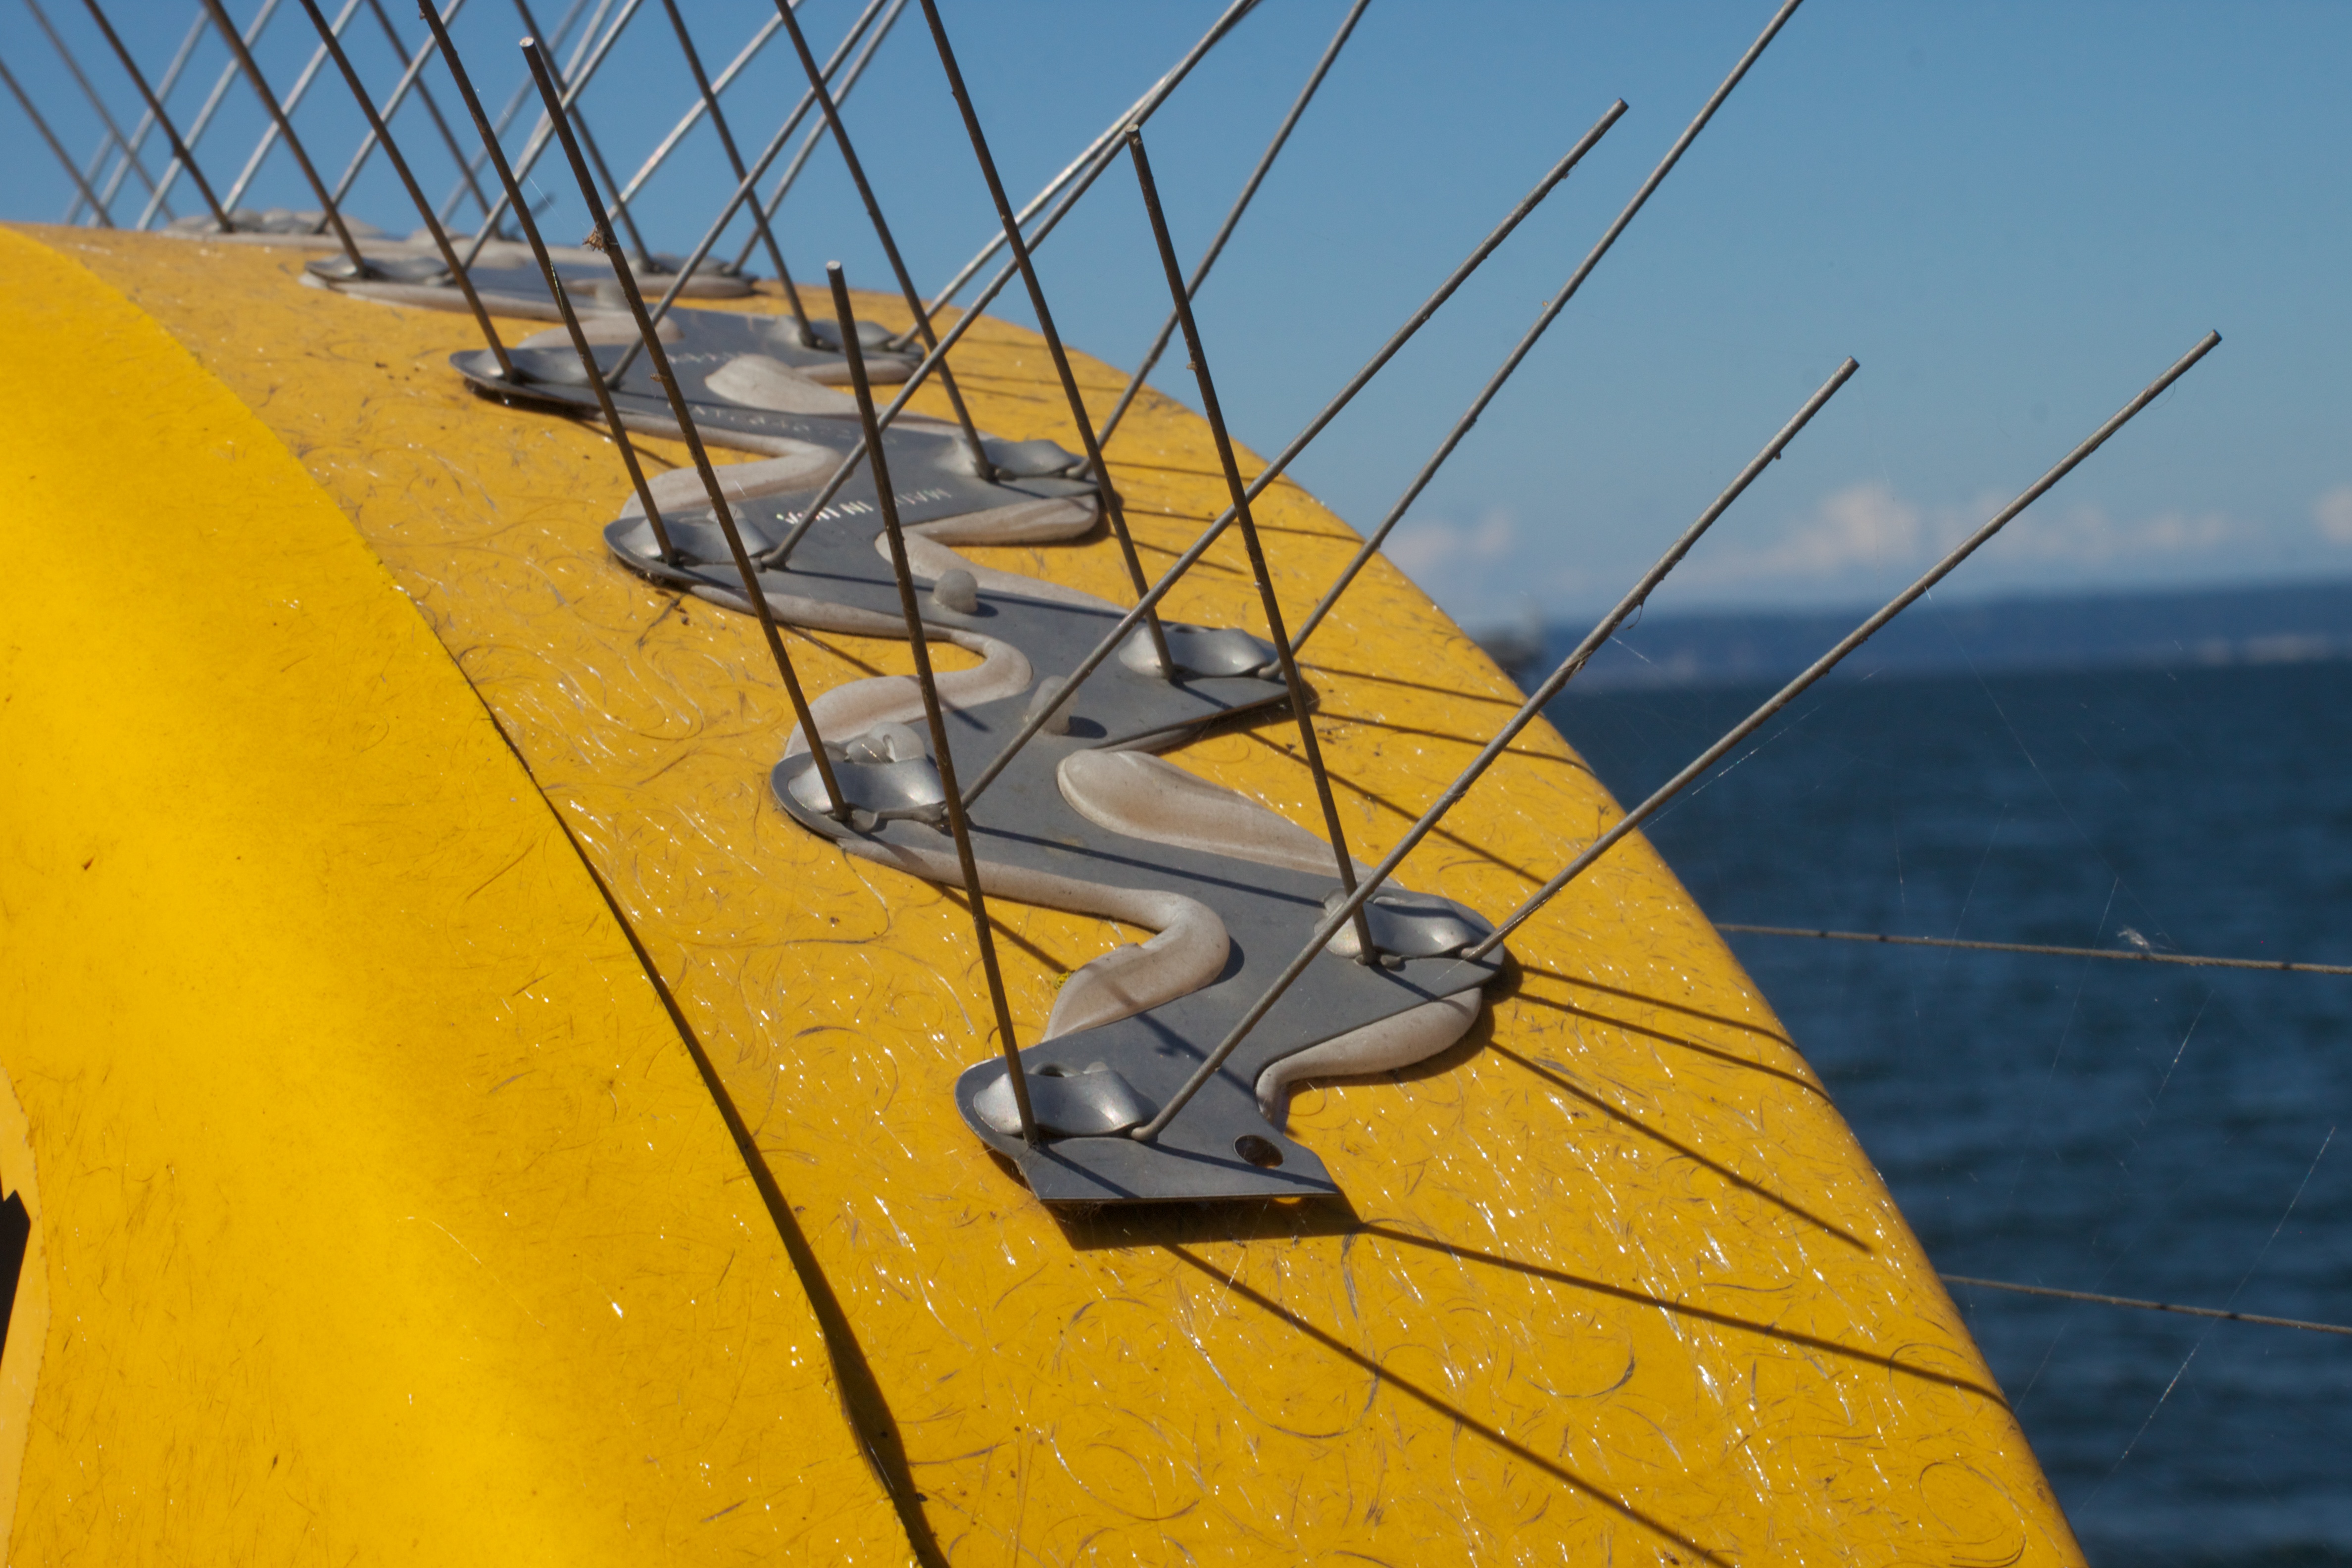
sea, wing, boat, wind, line, vehicle, mast, yellow, washington, sail, odyssey, atmosphere of earth, surfing equipment and supplies